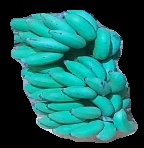
Variety: elakki-bale
Grade: grade3